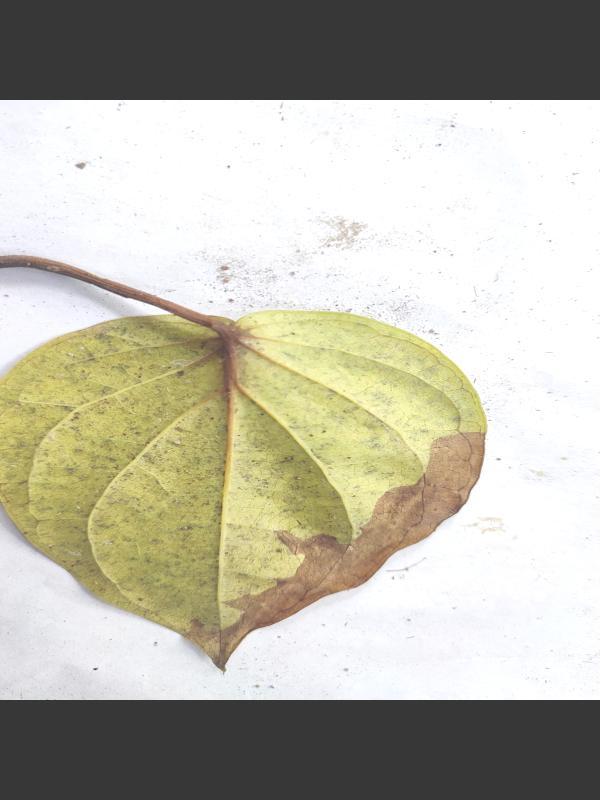
Label: Dried_Leaf